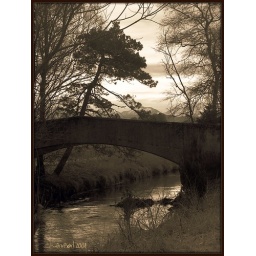
bridge over peaceful water